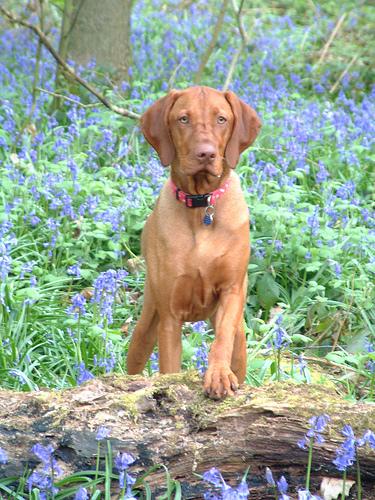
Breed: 210-n000048-vizsla